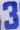
Number: 3